Oared vessel tactics

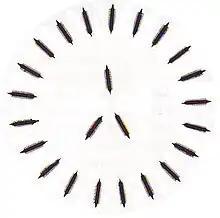
A schematic reconstruction of a defensive circle of galleys seen from above.

Around the 8th century BC, ramming began to be employed as war galleys were equipped with heavy bronze rams. Records of the Persian Wars in the early 5th century BC by the Ancient historian Herodotus (c. 484–425 BC) show that by this time ramming tactics had evolved among the Greeks. The formations could either be in columns in line ahead, one ship following the next, or in a line abreast, with the ships side by side, depending on the tactical situation and the surrounding geography. There were two primary methods for attack: by breaking through the enemy formation ("diekplous") or by outflanking it ("periplous"). The "diekplous" involved a concentrated charge in line ahead so as to break a hole in the enemy line, allowing galleys to break through and then wheel to attack the enemy line from behind. The "periplous" involved outflanking or encircling the enemy so as to attack them in the vulnerable rear or side by line abreast. If one side knew that it had slower ships, a common tactic was to form a circle with the bows pointing outwards, thereby avoiding being outflanked. At a given signal, the circle could then fan out in all directions, trying to pick off individual enemy ships. To counter this formation, the attacking side would rapidly circle, feigning attacks in order to find gaps in the formation to exploit.